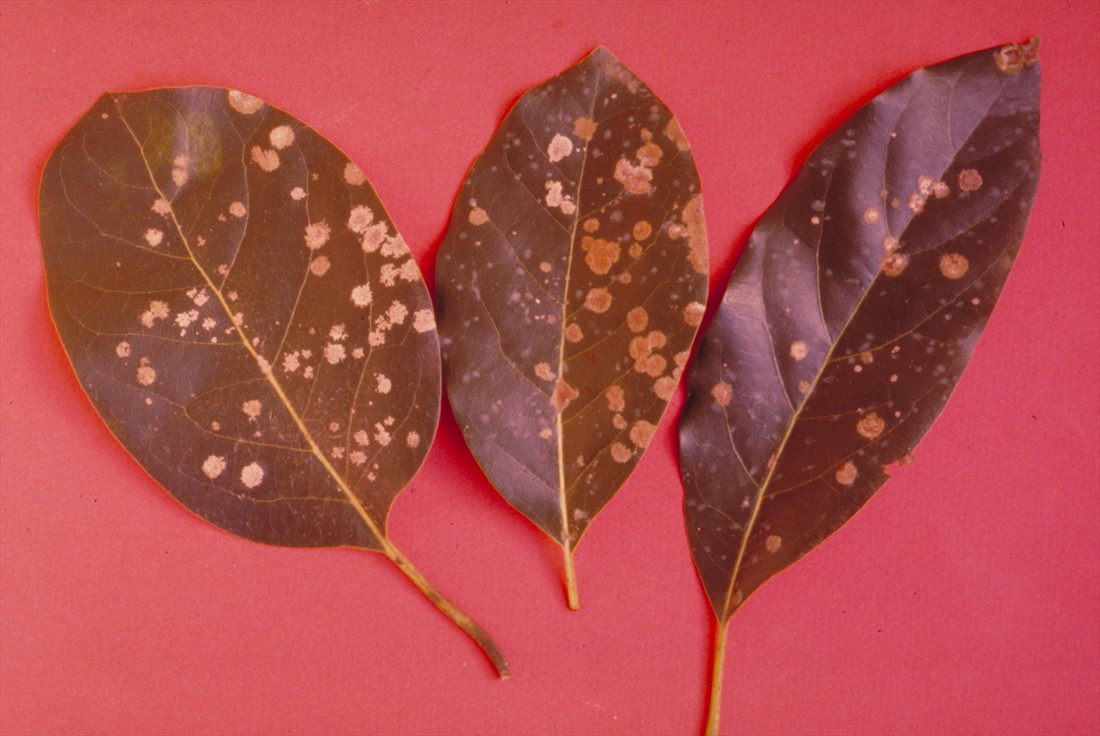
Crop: cherry
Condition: spot